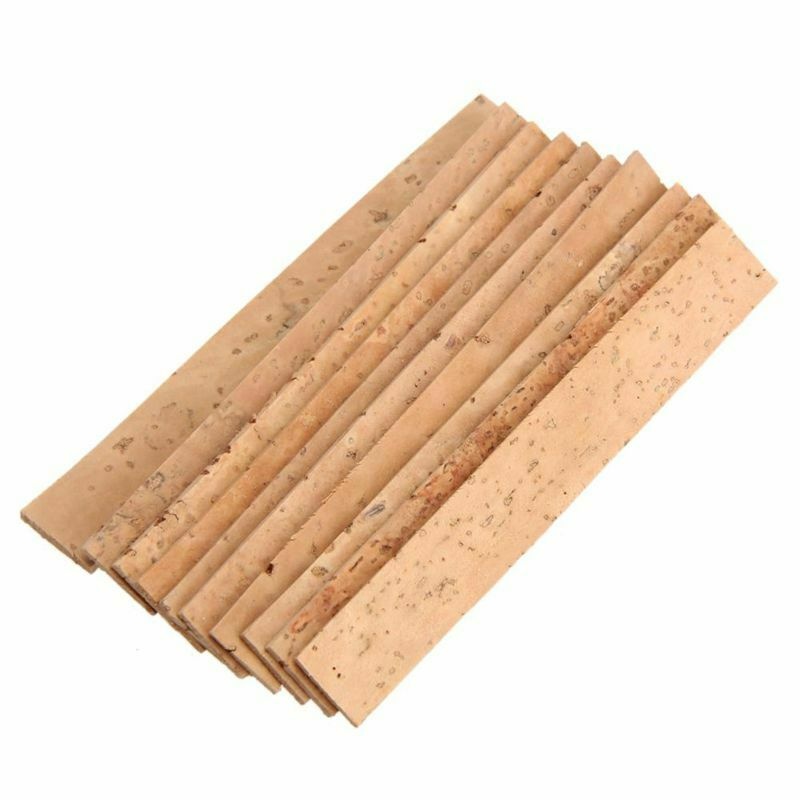
10x Bb Clarinet Neck Joint Cork Sheet Natural Cork Clarinet Parts 81*11*2mm E4P2
ITEM NAME:10x Bb Clarinet Neck Joint Cork Sheet Natural Cork Clarinet Parts 81*11*2mm E4P2 10x Bb Clarinet Neck Joint Cork Sheet Natural Cork Clarinet Parts 81*11*2mm E4P2 Great neck cork for bB Clarinet Excellent ability to compress and de-compress Made of natural cork Will fit all saxophones from soprano to Tenor Size(L x W x T):Approx.81 x 11 x 2 mm colour:Wood color Included:10 x Saxophone Corks Note: Light shooting and different displays may cause the color of the item in the picture a little different from the real thing. The measurement allowed error is +/- 1-3cm..Great neck cork for bB Clarinet. Included:10 x Saxophone Corks. Made of natural cork. colour:Wood color.
Brand: Shop2IndiaBei
Category: Arts & Entertainment > Hobbies & Creative Arts > Musical Instrument & Orchestra Accessories > Woodwind Instrument Accessories > Clarinet Accessories > Clarinet Parts